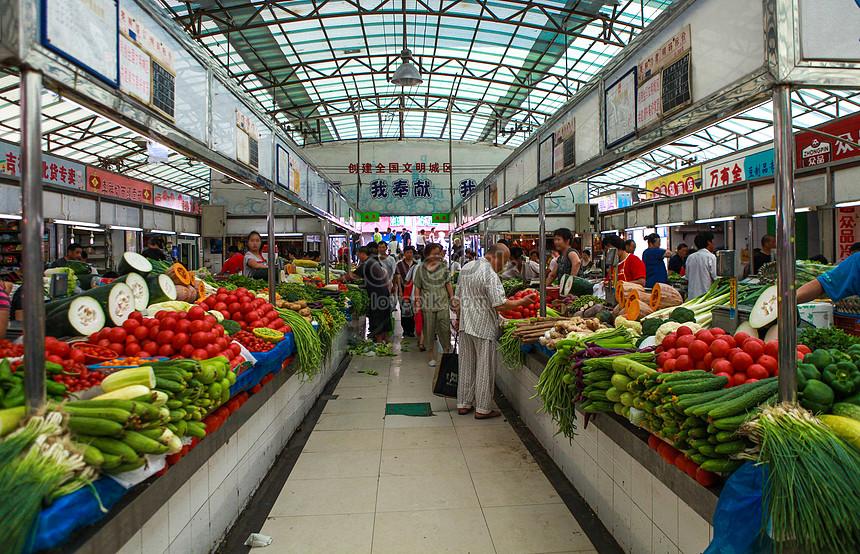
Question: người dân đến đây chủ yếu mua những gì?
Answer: mua rau củ quả